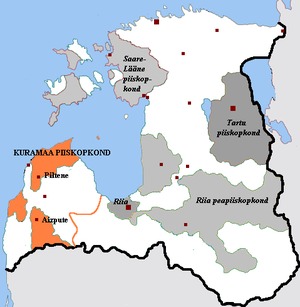
Riga ærkebispedømme
Riga ærkebispedømme (Riia peapiiskopkond) besiddelser med gråt, den Liviske Ordens besiddelser er vist med hvidt. Kurland bispedømme bispens besiddelser er vist med orange.
Riga ærkebispedømme var et katolsk ærkebispedømme og rige, der eksisterede i 1251/1253-1562/1563 i Terra Mariana.